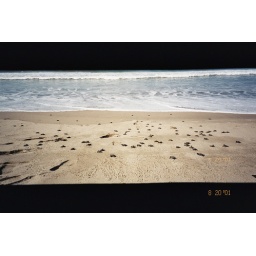
swimming in the pacific ocean with the newborn turtles was amazing.